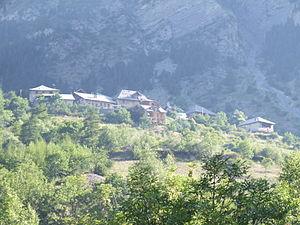
Vue du hameau du Château de la commune des Orres (Hautes-Alpes
Les Orres est une commune française située dans le département des Hautes-Alpes en région Provence-Alpes-Côte d'Azur. Elle est connue pour le ski : 35 pistes de ski alpin, 100 kilomètres de pistes. La station est principalement séparée en trois parties : Les Orres 1550 Les Orres 1650 et Les Orres 1800.